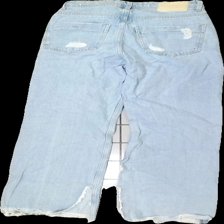
View: back
Type: Jeans
Category: Ladies
Brand: Zara
Colors: Blue
Material: 100% cotton
Cut: Regular
Size: 36
Season: All
Trend: Denim
Damage location: top right
Damage 2 location: middle center
Damage 3 location: bottom left
Price range: 100-150
Recommended usage: Reuse
Description: blå jeans